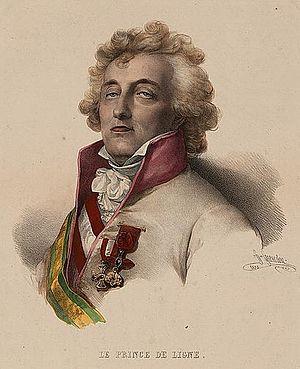
Les mémoires sont des œuvres historiques et parfois littéraires, ayant pour objet le récit de sa propre vie, considérée comme révélatrice d’un moment de l’histoire. Plus précisément, il s’agit d’un recueil de souvenirs qu’une personne rédige à propos d’événements historiques ou anecdotiques, publics ou privés. L'auteur de mémoires est appelé mémorialiste.